Taixi, Yunlin

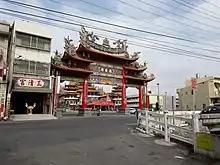
Gateway to Jin'an Temple in Taixi

In 1982, a novel was published telling the story of a young Taixi man who escaped prison and went on a killing spree in Taiwan. Although this was fiction, it had a large impact on the way other Taiwanese people perceive its villagers to this day.